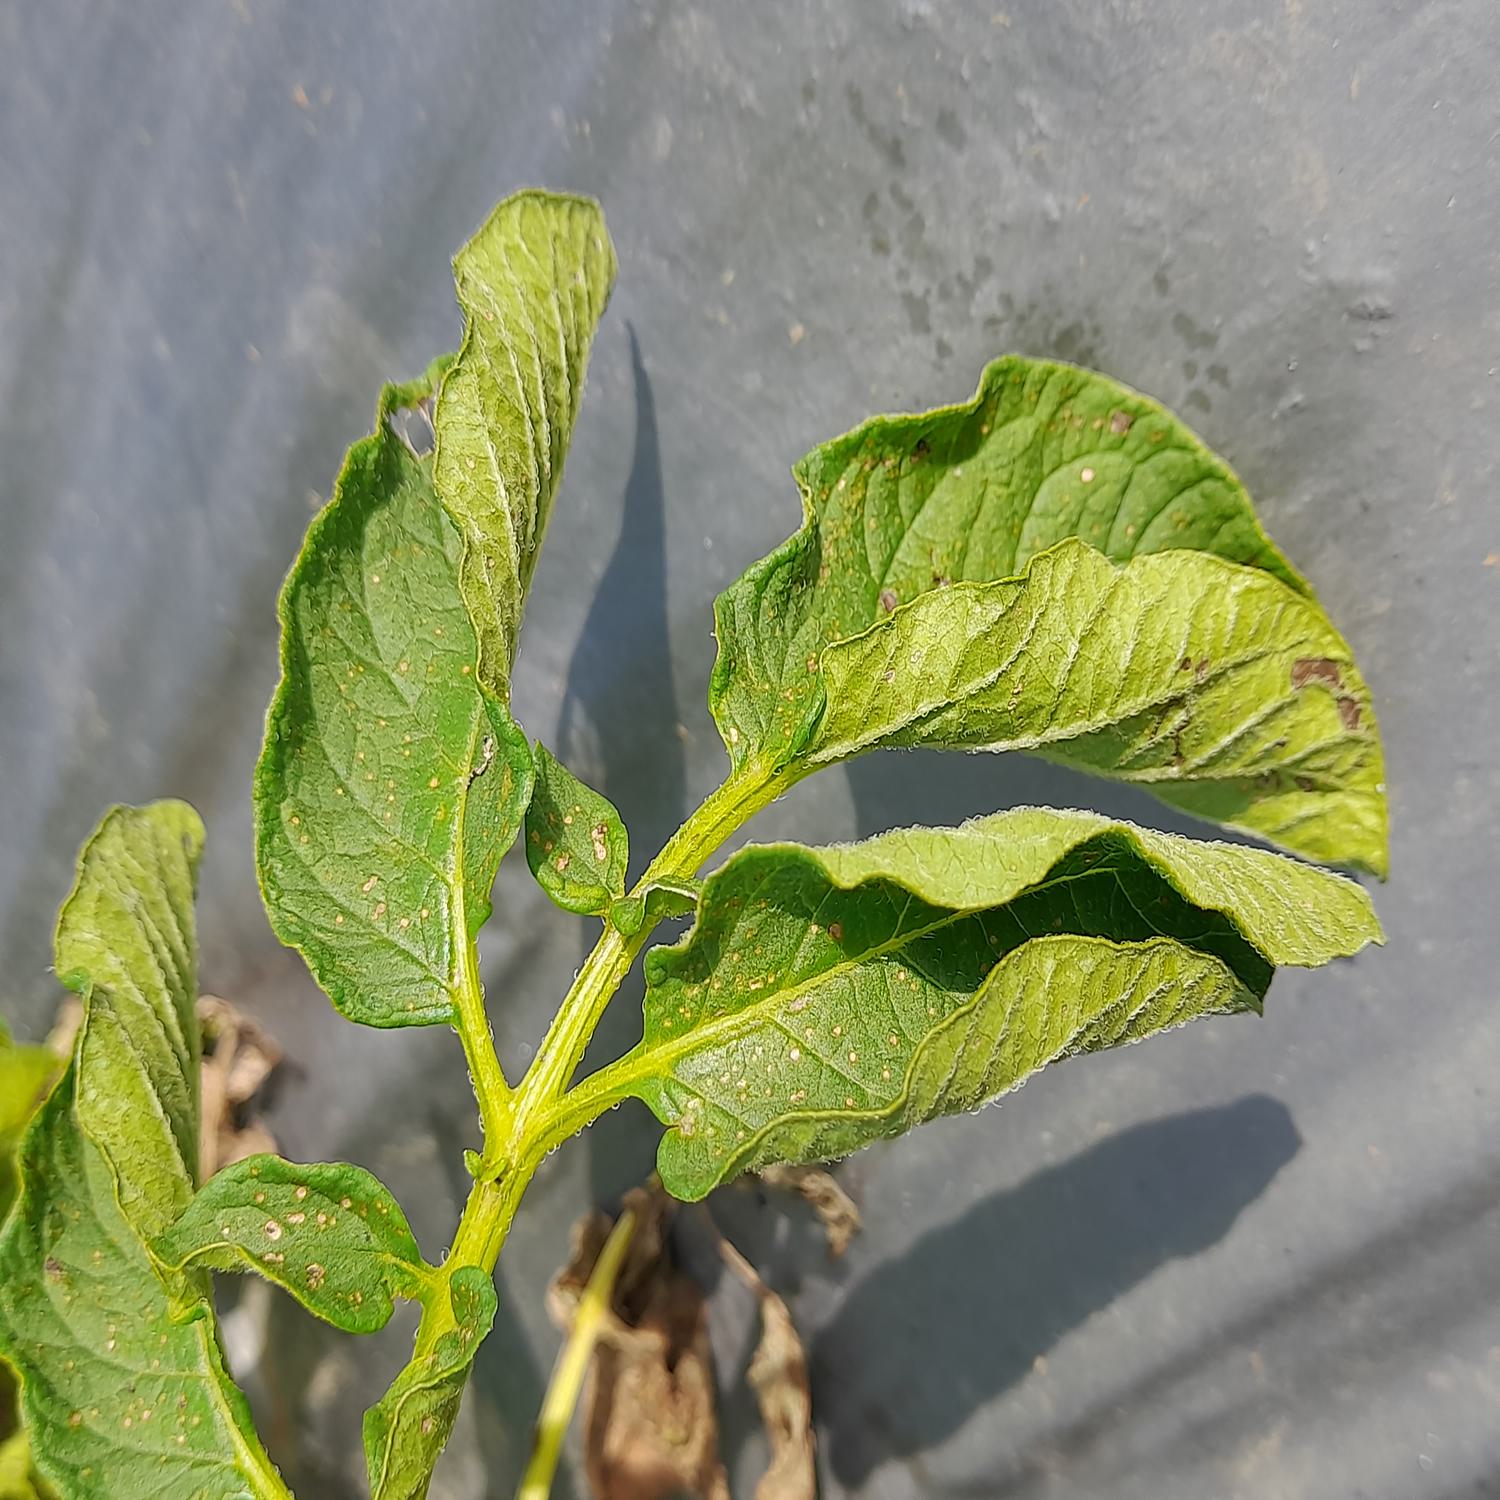
Label: Bacteria